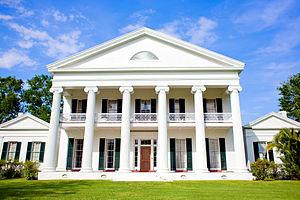
Henry Howard est un architecte américain né en Irlande. Au travers de quatre décennies, il est l'auteur de plus de 280 édifices en Louisiane, notamment des maisons de plantation avant la Guerre de Sécession. Après la guerre, il est l'auteur de nombreuses maisons de ville à La Nouvelle-Orléans.